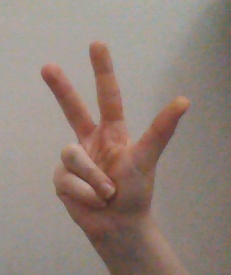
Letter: al